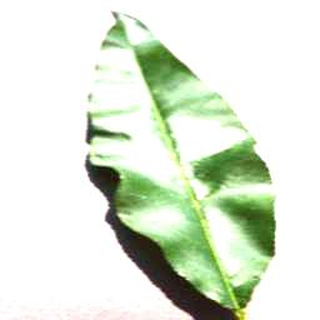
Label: healthy_peach